Yusuf ibn Tashfin

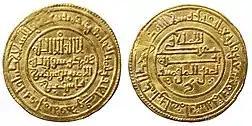
Gold dinar issued under Yusuf ibn Tashfin

Yusuf ibn Tashfin, also Tashafin, Teshufin, (reigned c. 1061 – 1106) was a Sanhaja leader of the Almoravid Empire. He cofounded the city of Marrakesh and led the Muslim forces in the Battle of Sagrajas.